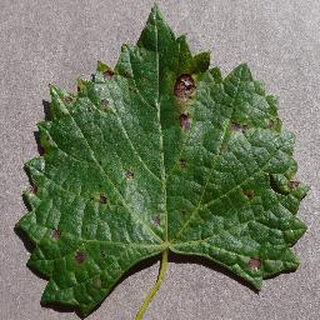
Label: grape_black_rot